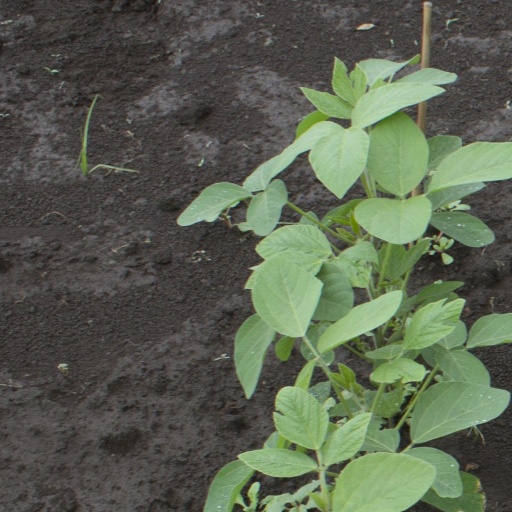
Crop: soybean